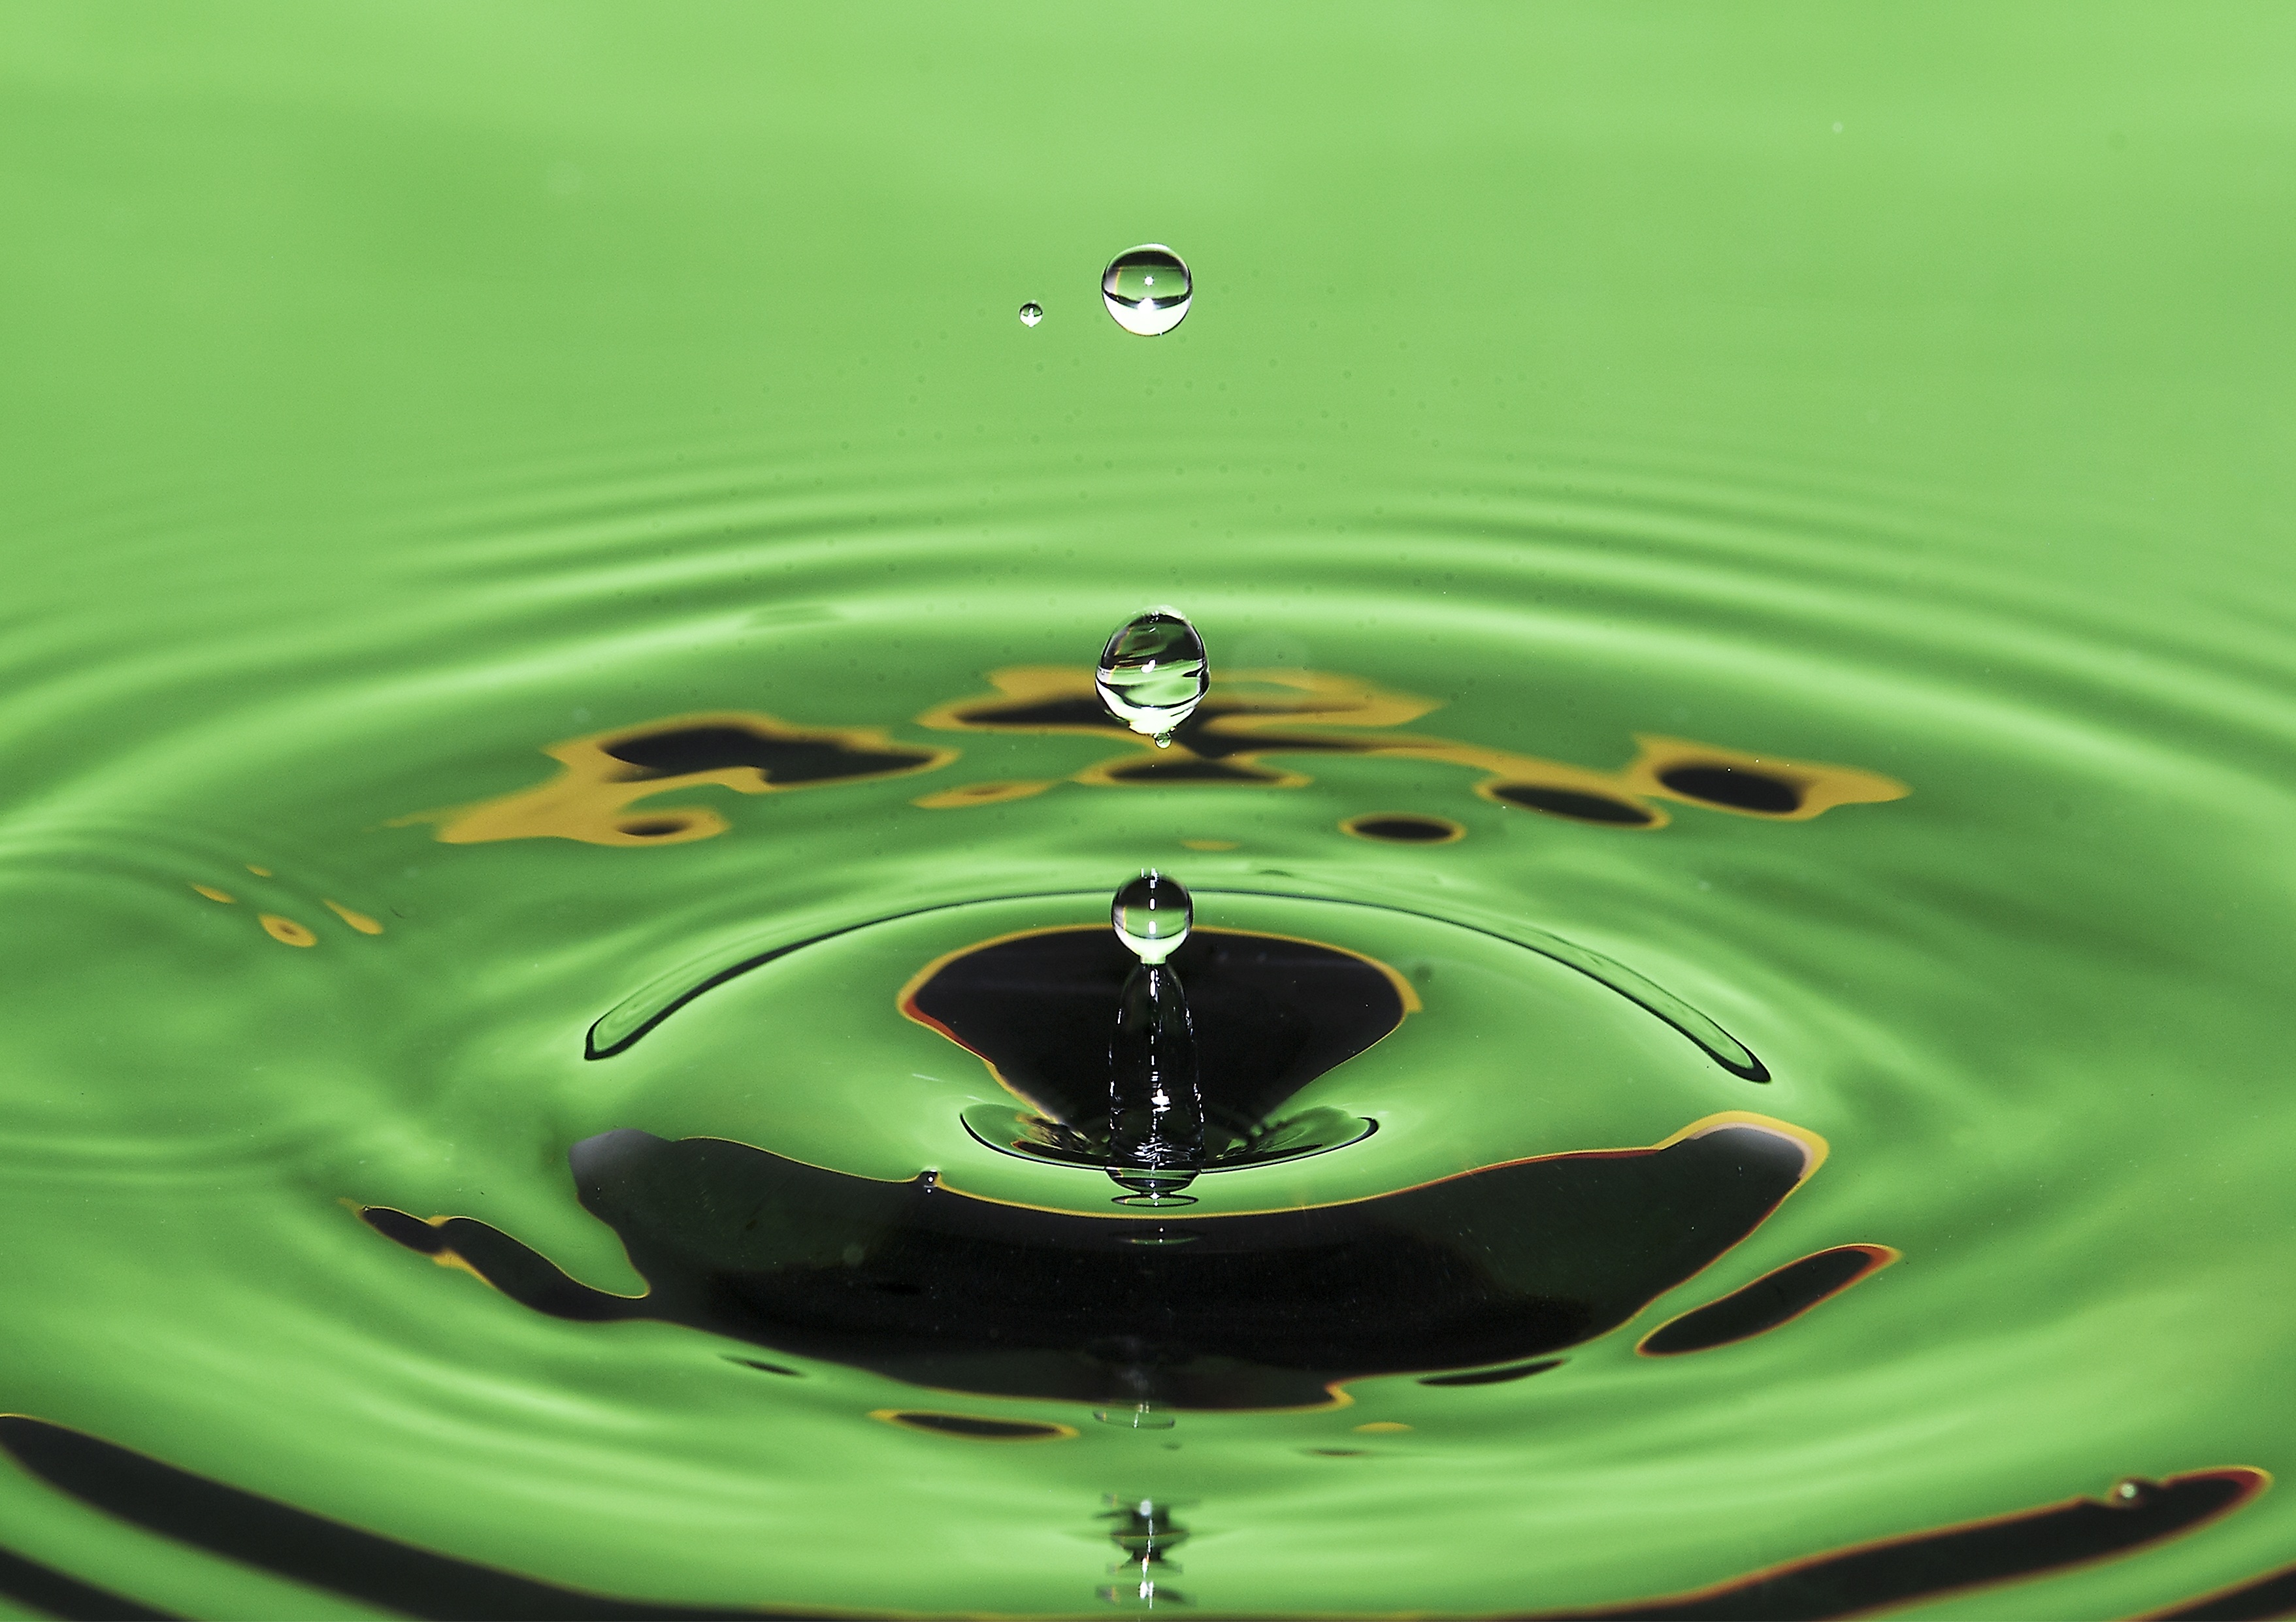
water, drop, liquid, leaf, flower, green, macro, drip, surface, macro photography